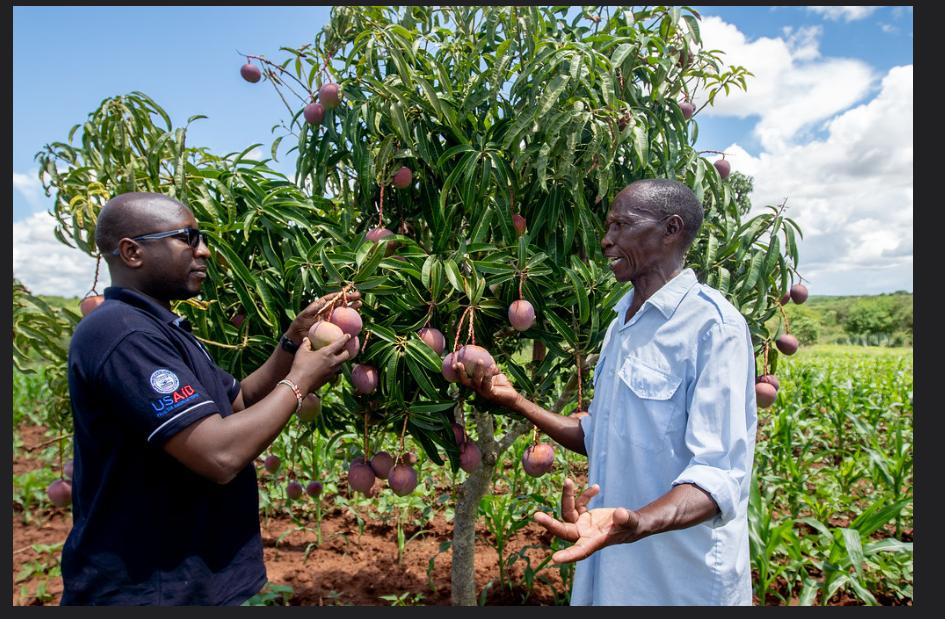
Watu wawili wa shambani wakichunguza mti wa Maembe yaliyoiva, wakionyesha kilimo cha mazao ya biashara chenye tija. Na mzaingira yanayo onyesha utunzaji mzuri wa shamba maembe hayo yenye thamani ya lishe na ya kibiashara yanaweza kuuzwa sokoni kama matunda mabichi au kusindikwa kama bidhaa kama juisi na jamu.